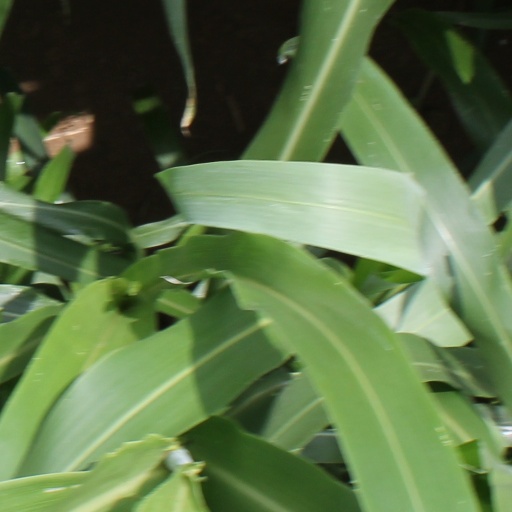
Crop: sorghum